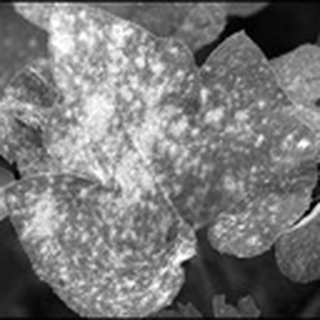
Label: cotton_powdery_mildew